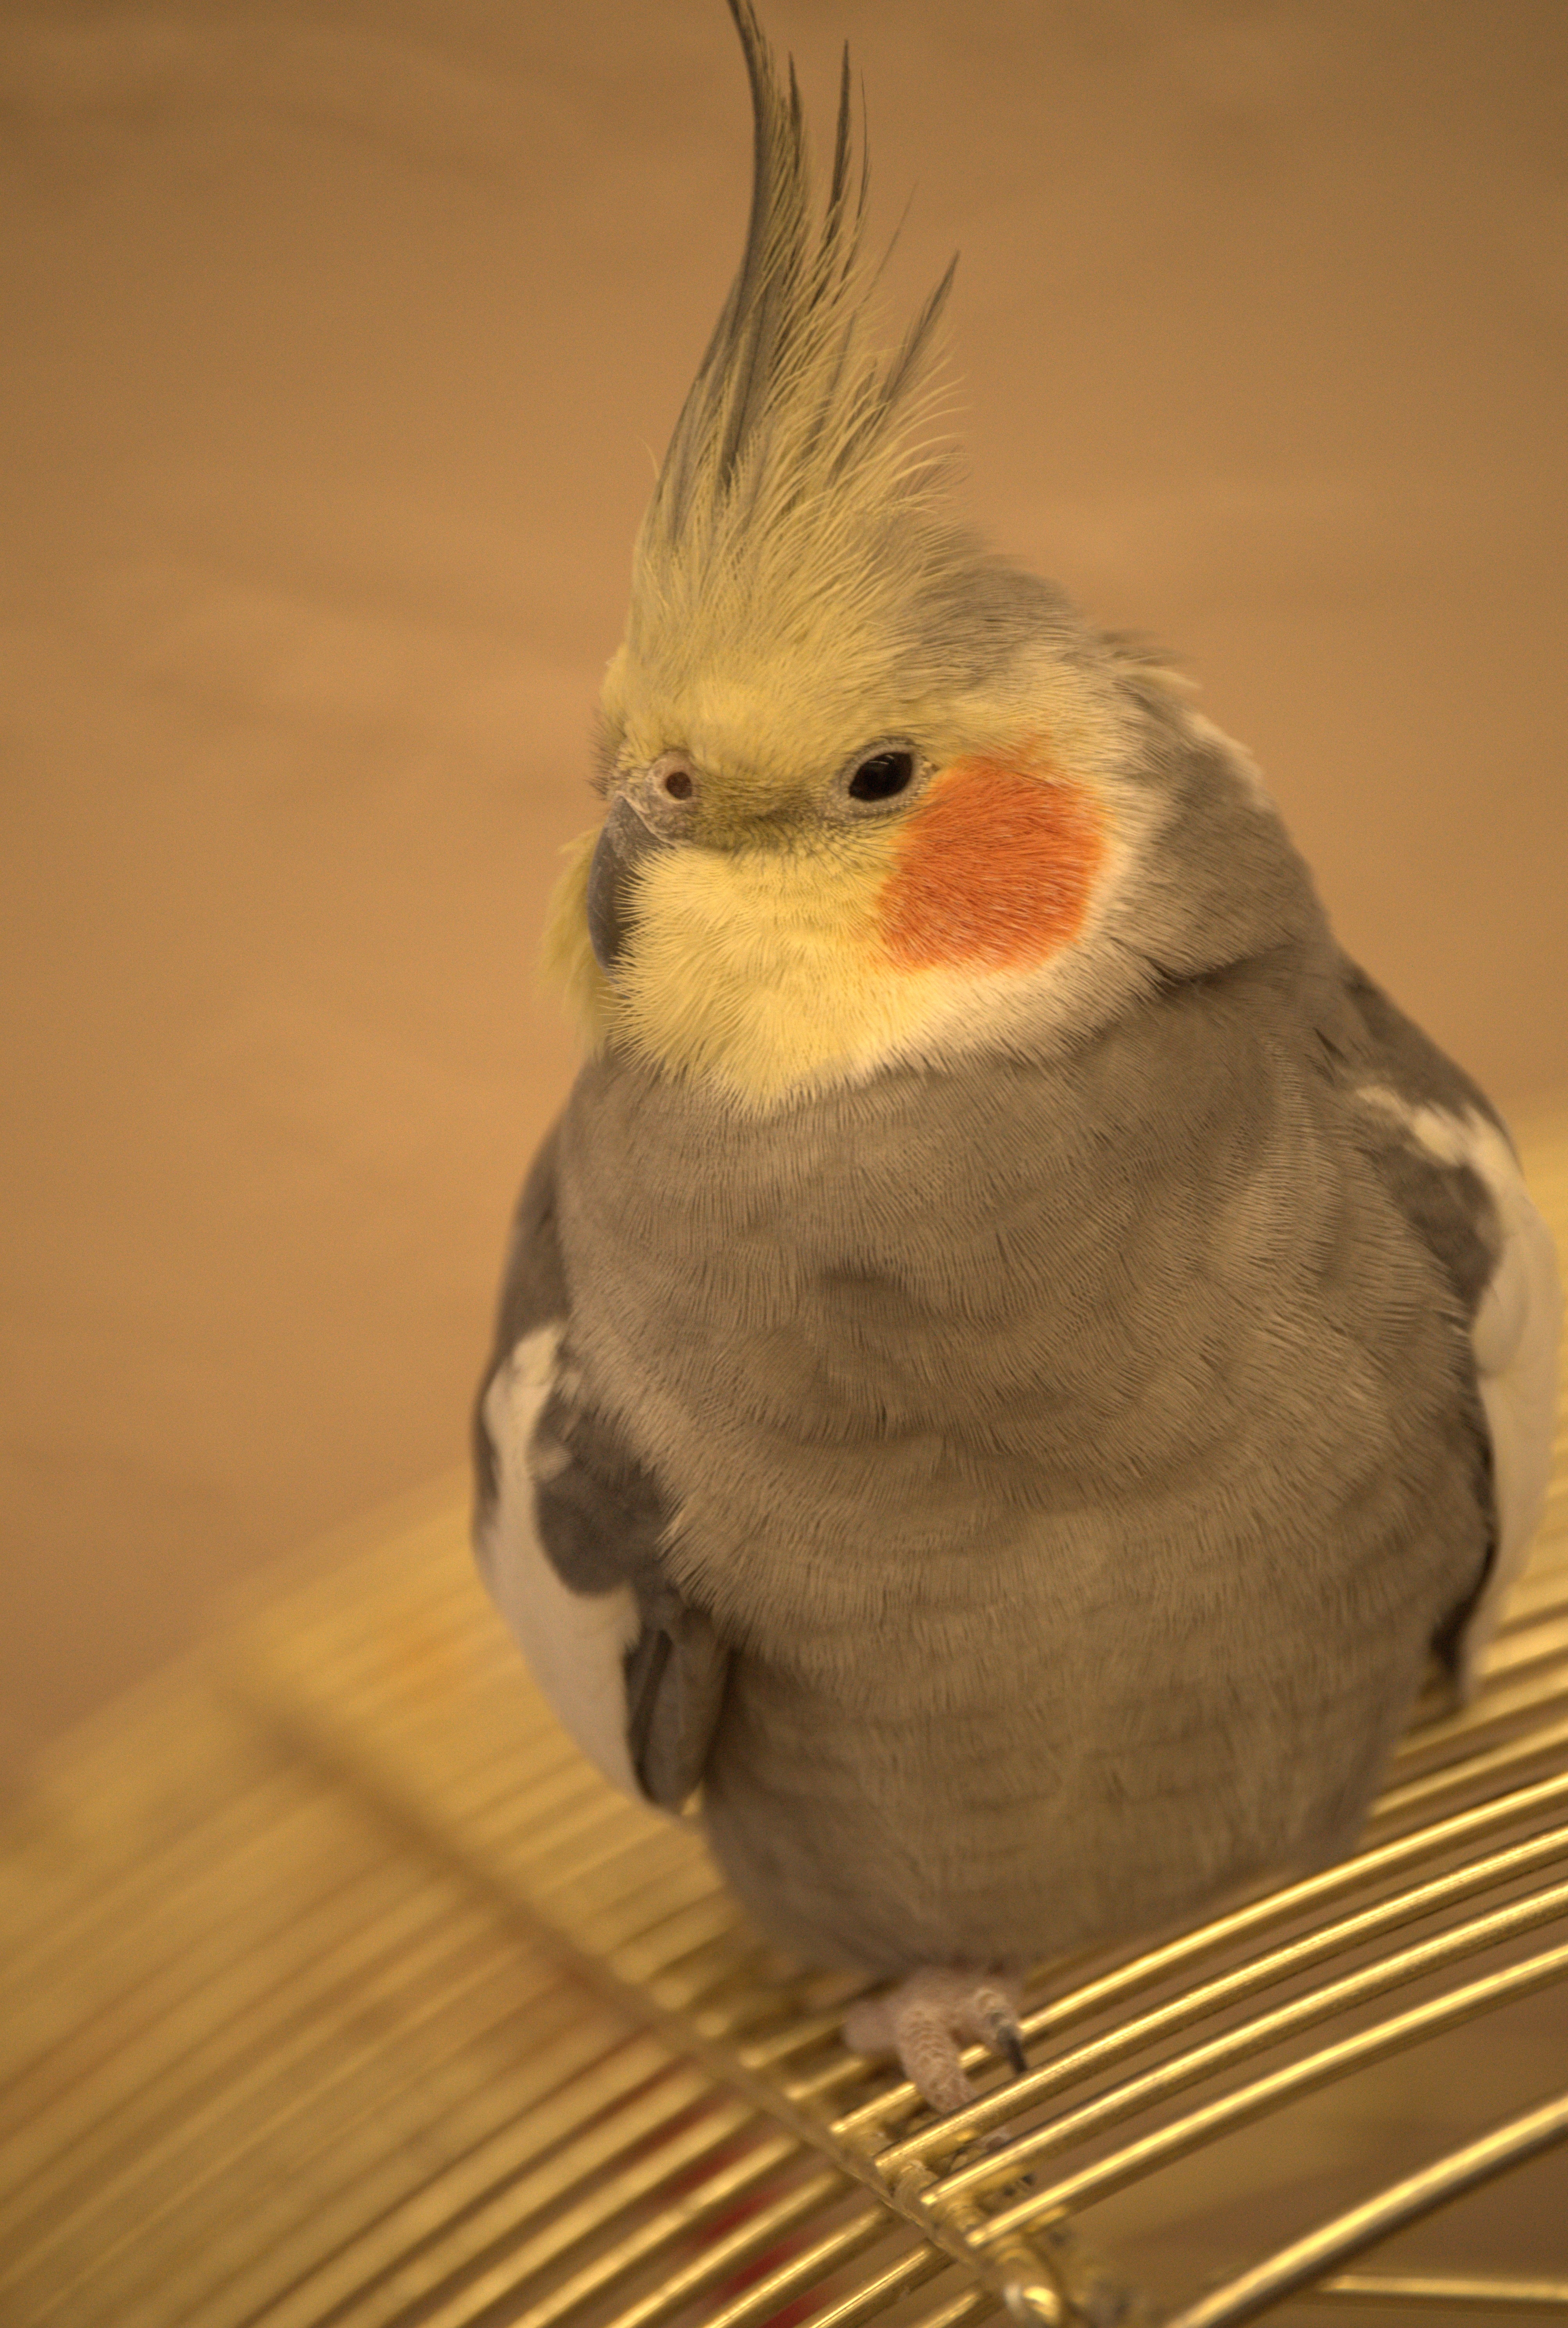
Alexandrine, parrot, zoo, bird, cockatiel, beak, fauna, cockatoo, common pet parakeet, parakeet, feather, wing, perico, lovebird